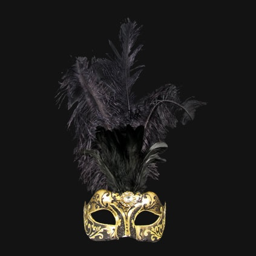
a special mask , richly finished with floral and baroque 's accents .